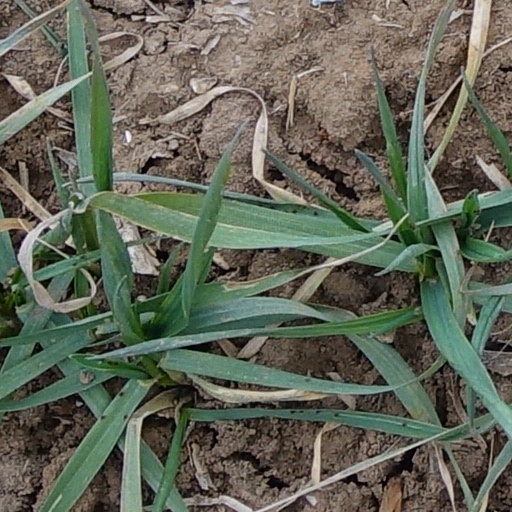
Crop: wheat